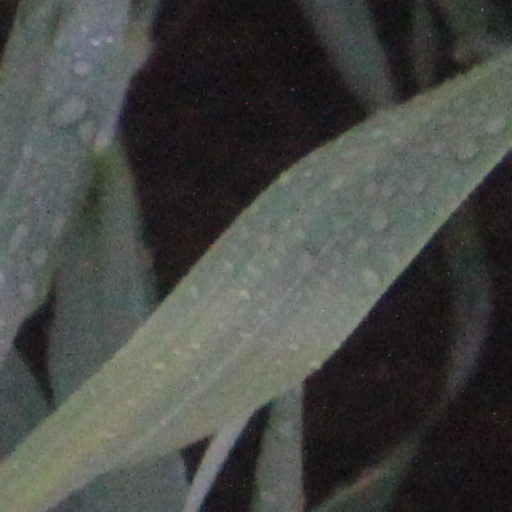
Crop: wheat